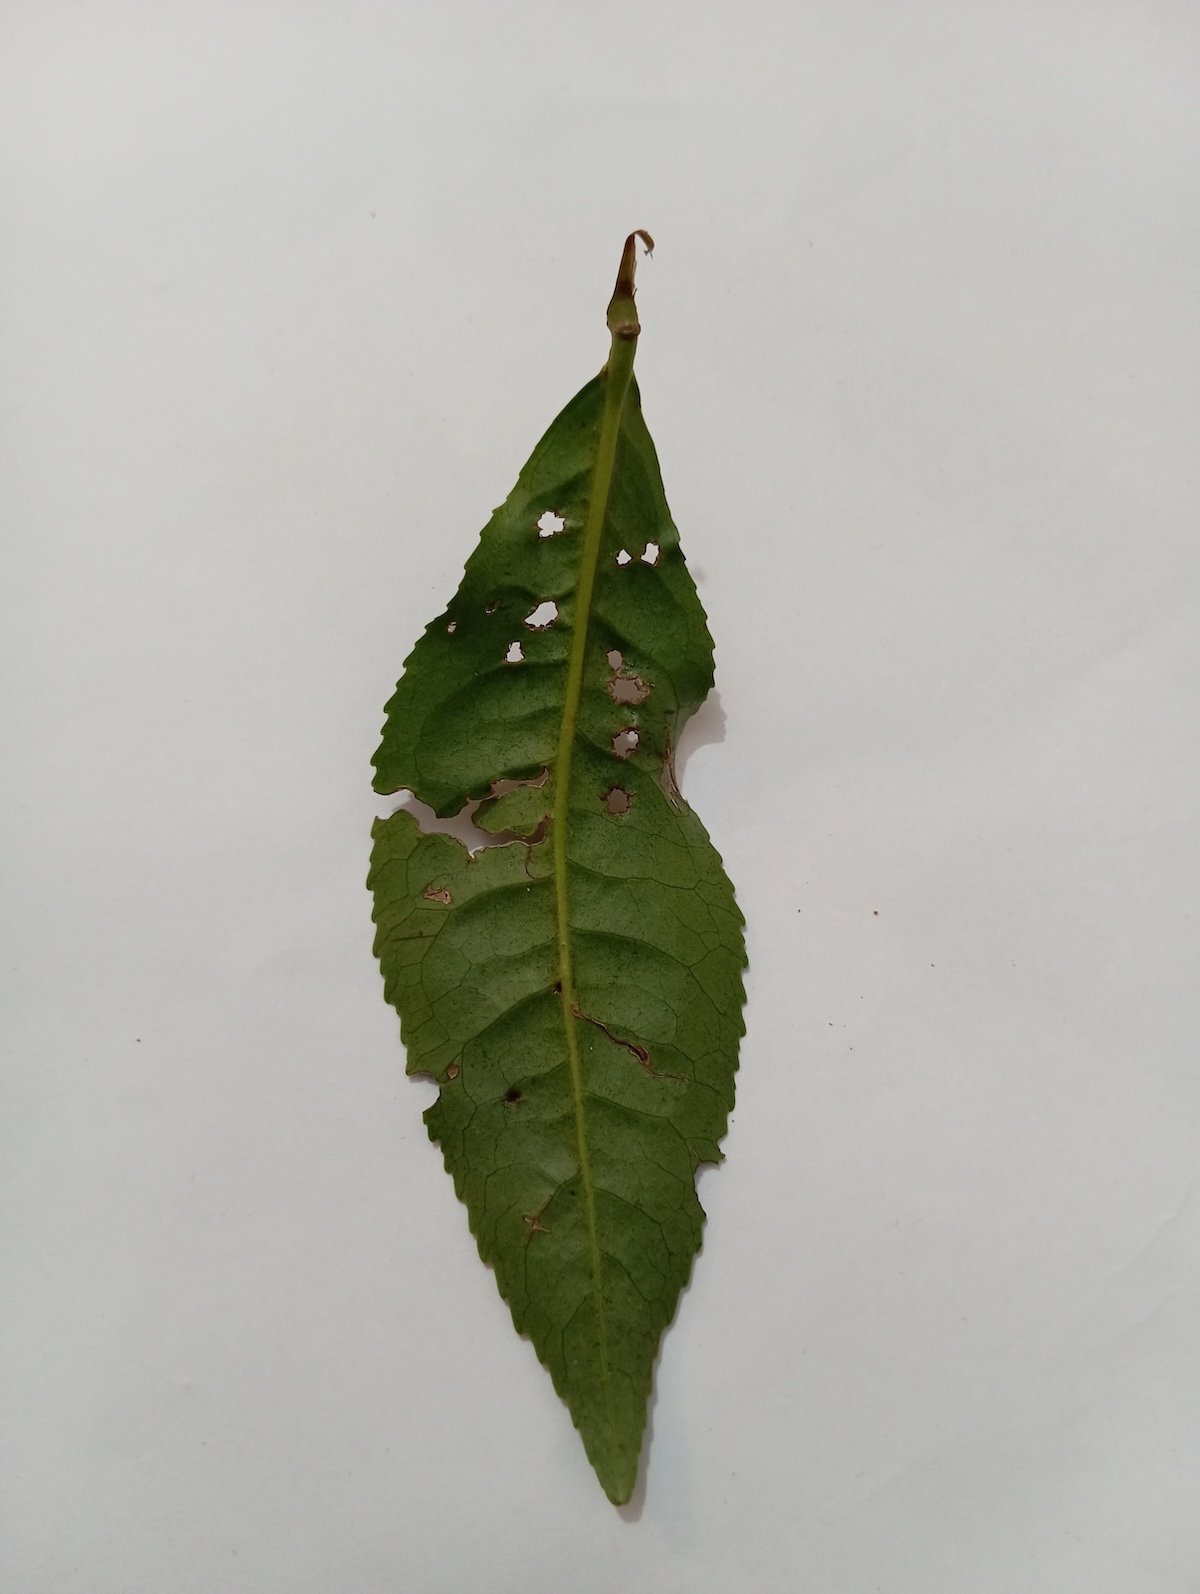
Label: Green mirid bug